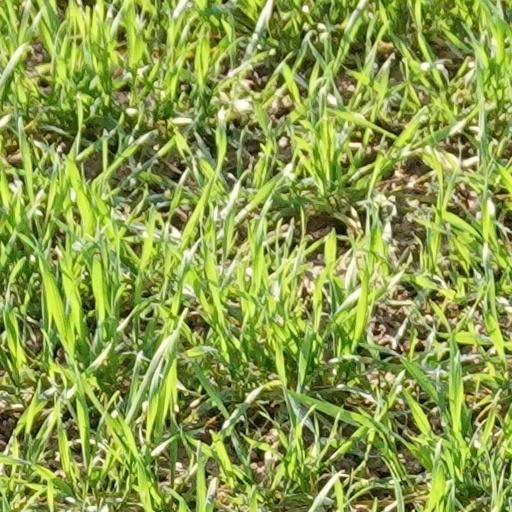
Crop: wheat